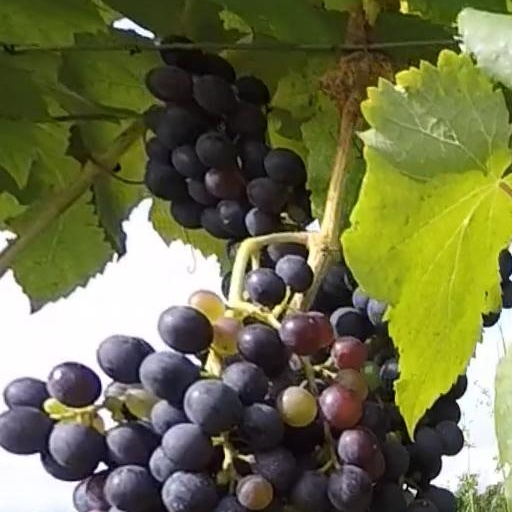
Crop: grape